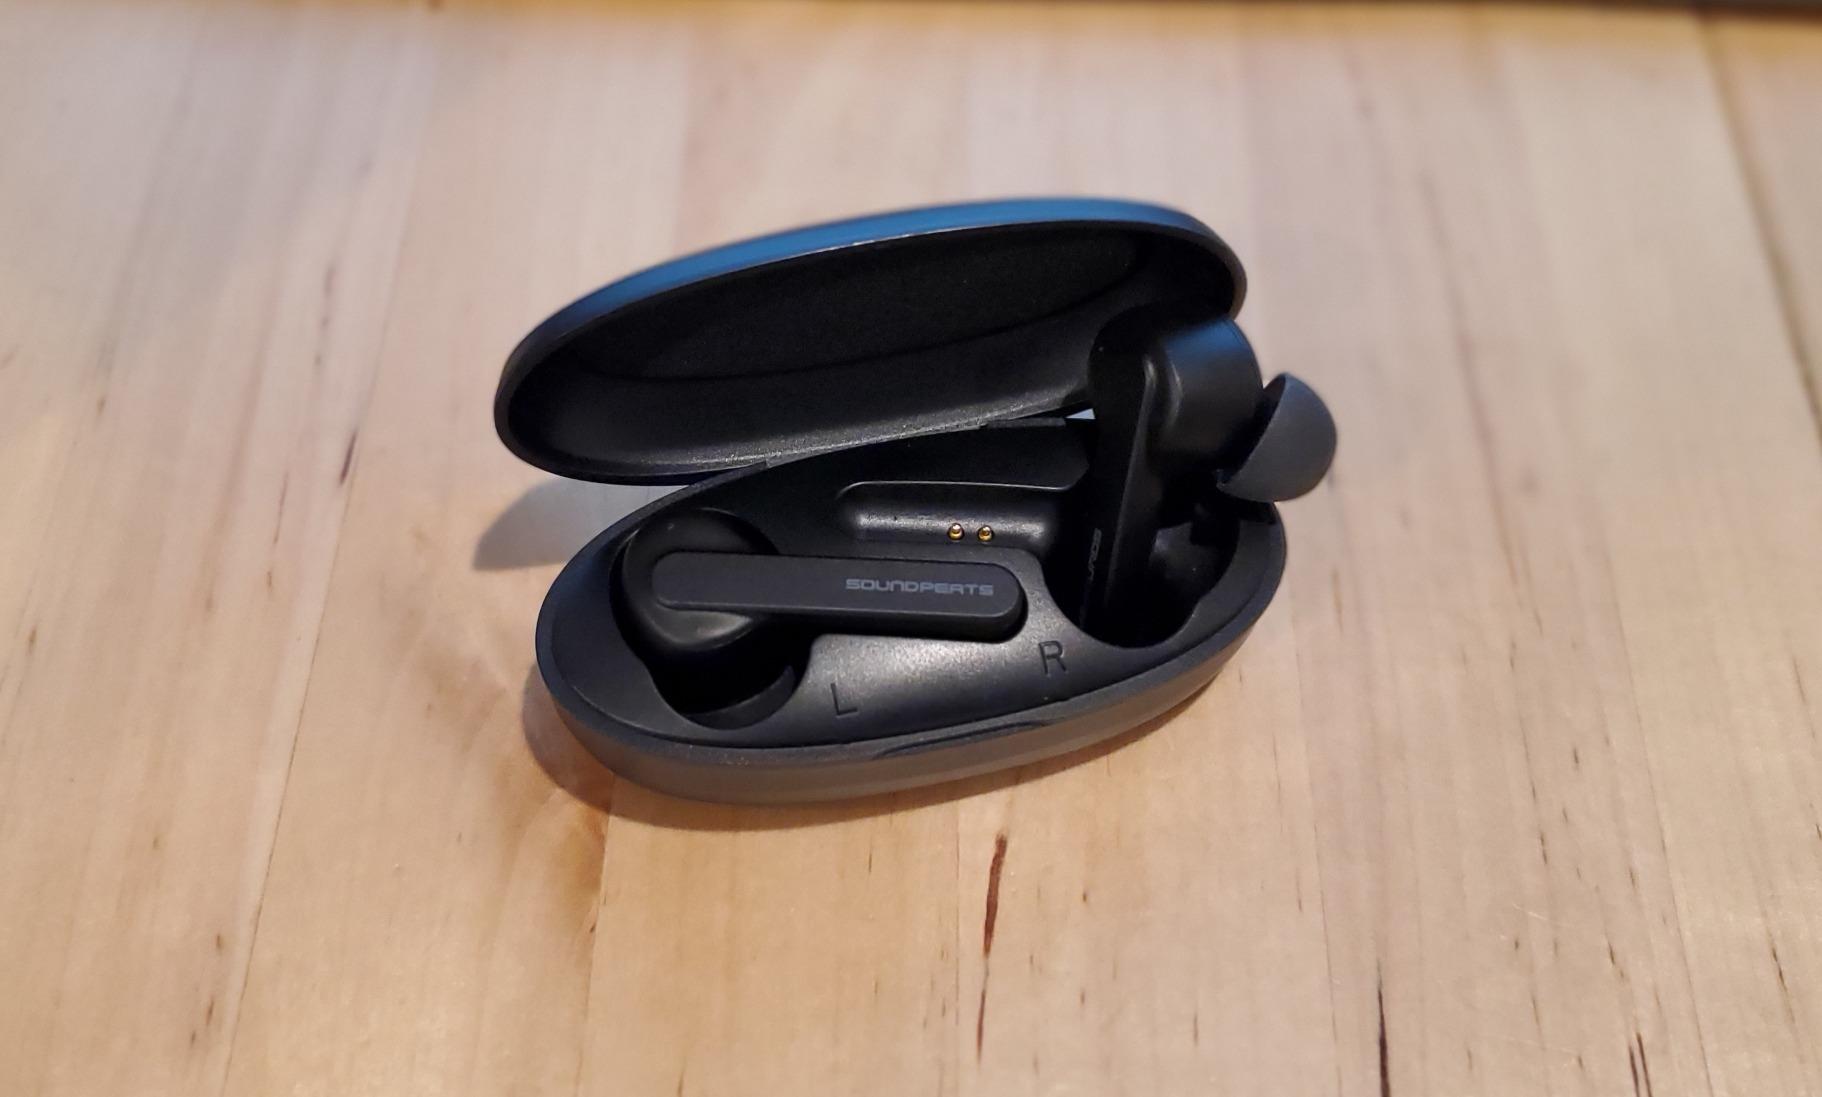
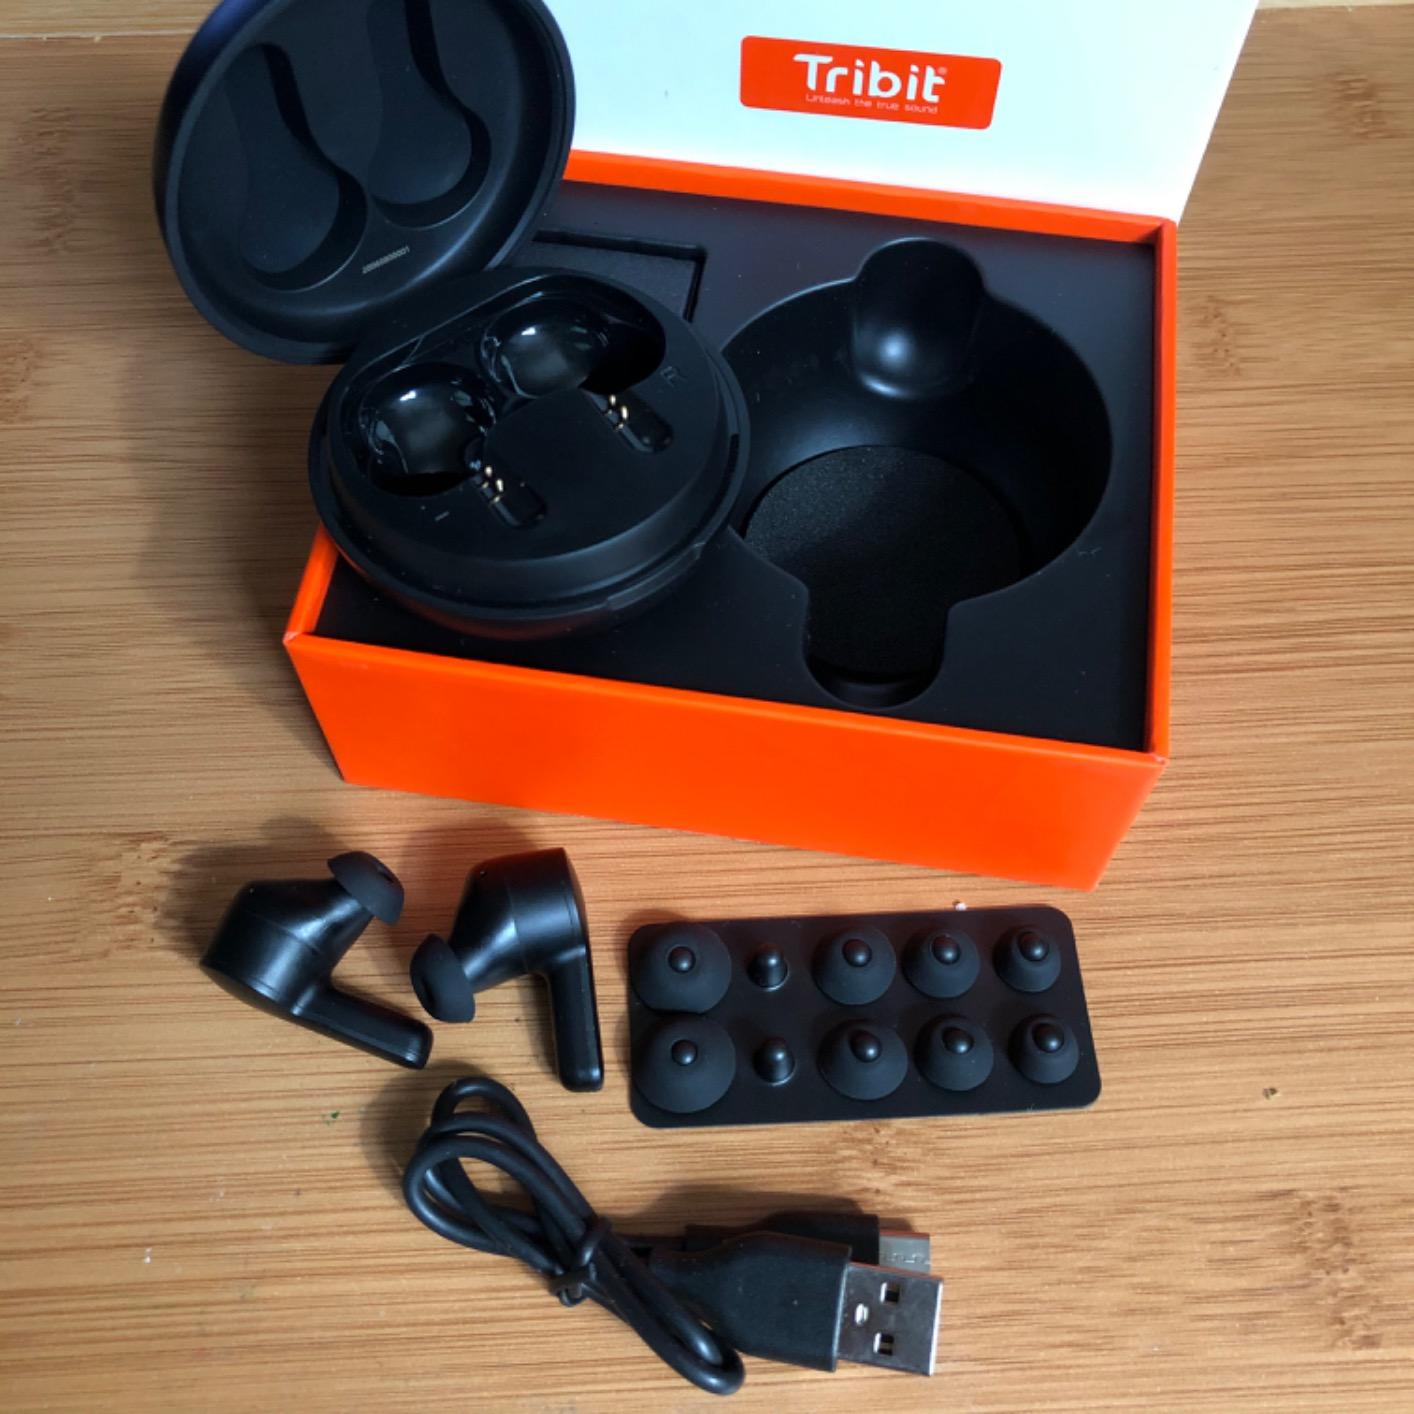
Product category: earbuds
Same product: no